Henry McLaren, 2nd Baron Aberconway

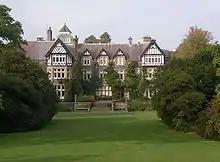
Bodnant House – a family seat

In 1906 he was elected Member of Parliament (MP) for West Staffordshire as a Liberal, and was Private Under-Secretary to the President of the Board of Trade, David Lloyd George, until 1908. In 1910, he stood for his father's old seat of Bosworth and replaced him. He left politics in 1922, and succeeded his father to the Barony in 1934.